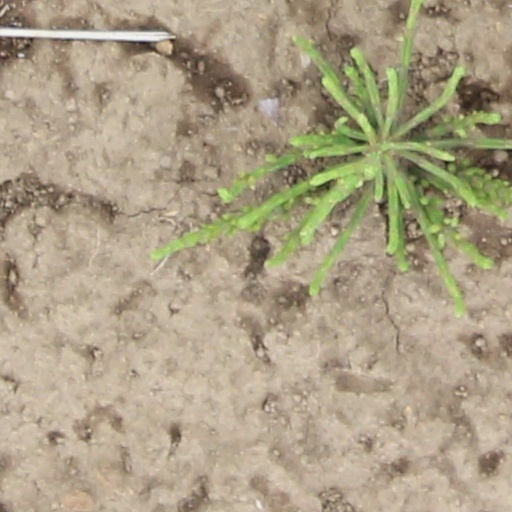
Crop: wheat